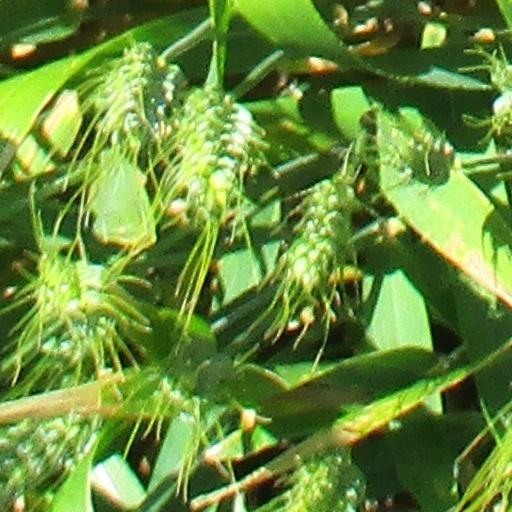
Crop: wheat